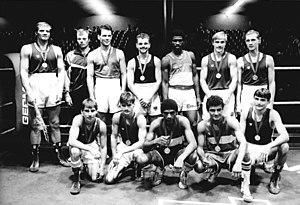
Sven Ottke est un boxeur allemand né le 3 juin 1967 à Berlin-Spandau.